Hartblei

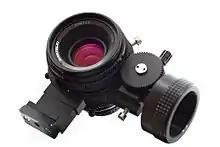
80 mm 2.8 MC TS-PC Super-Rotator (Full Frame Format)

Hartblei is an international manufacturer of optical equipment for photography based in Kyiv and Munich. They are primarily known for producing tilt-shift lenses (Super-Rotator).